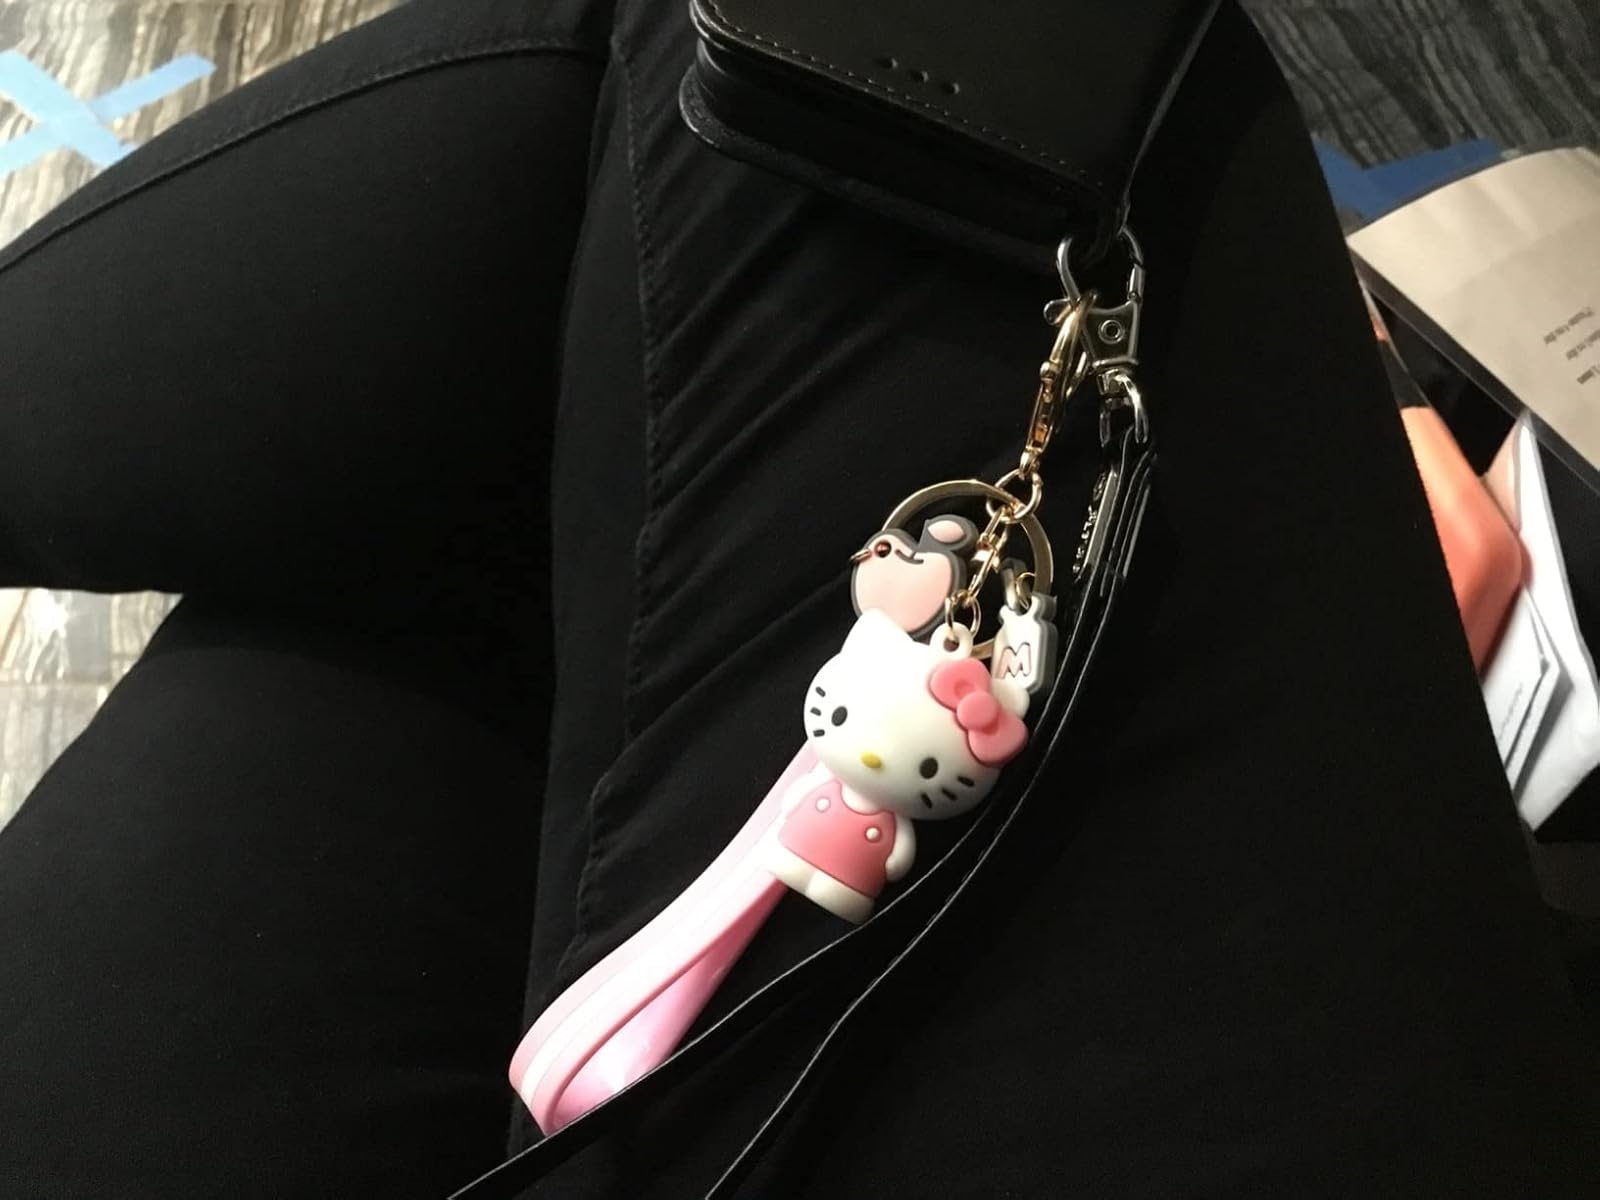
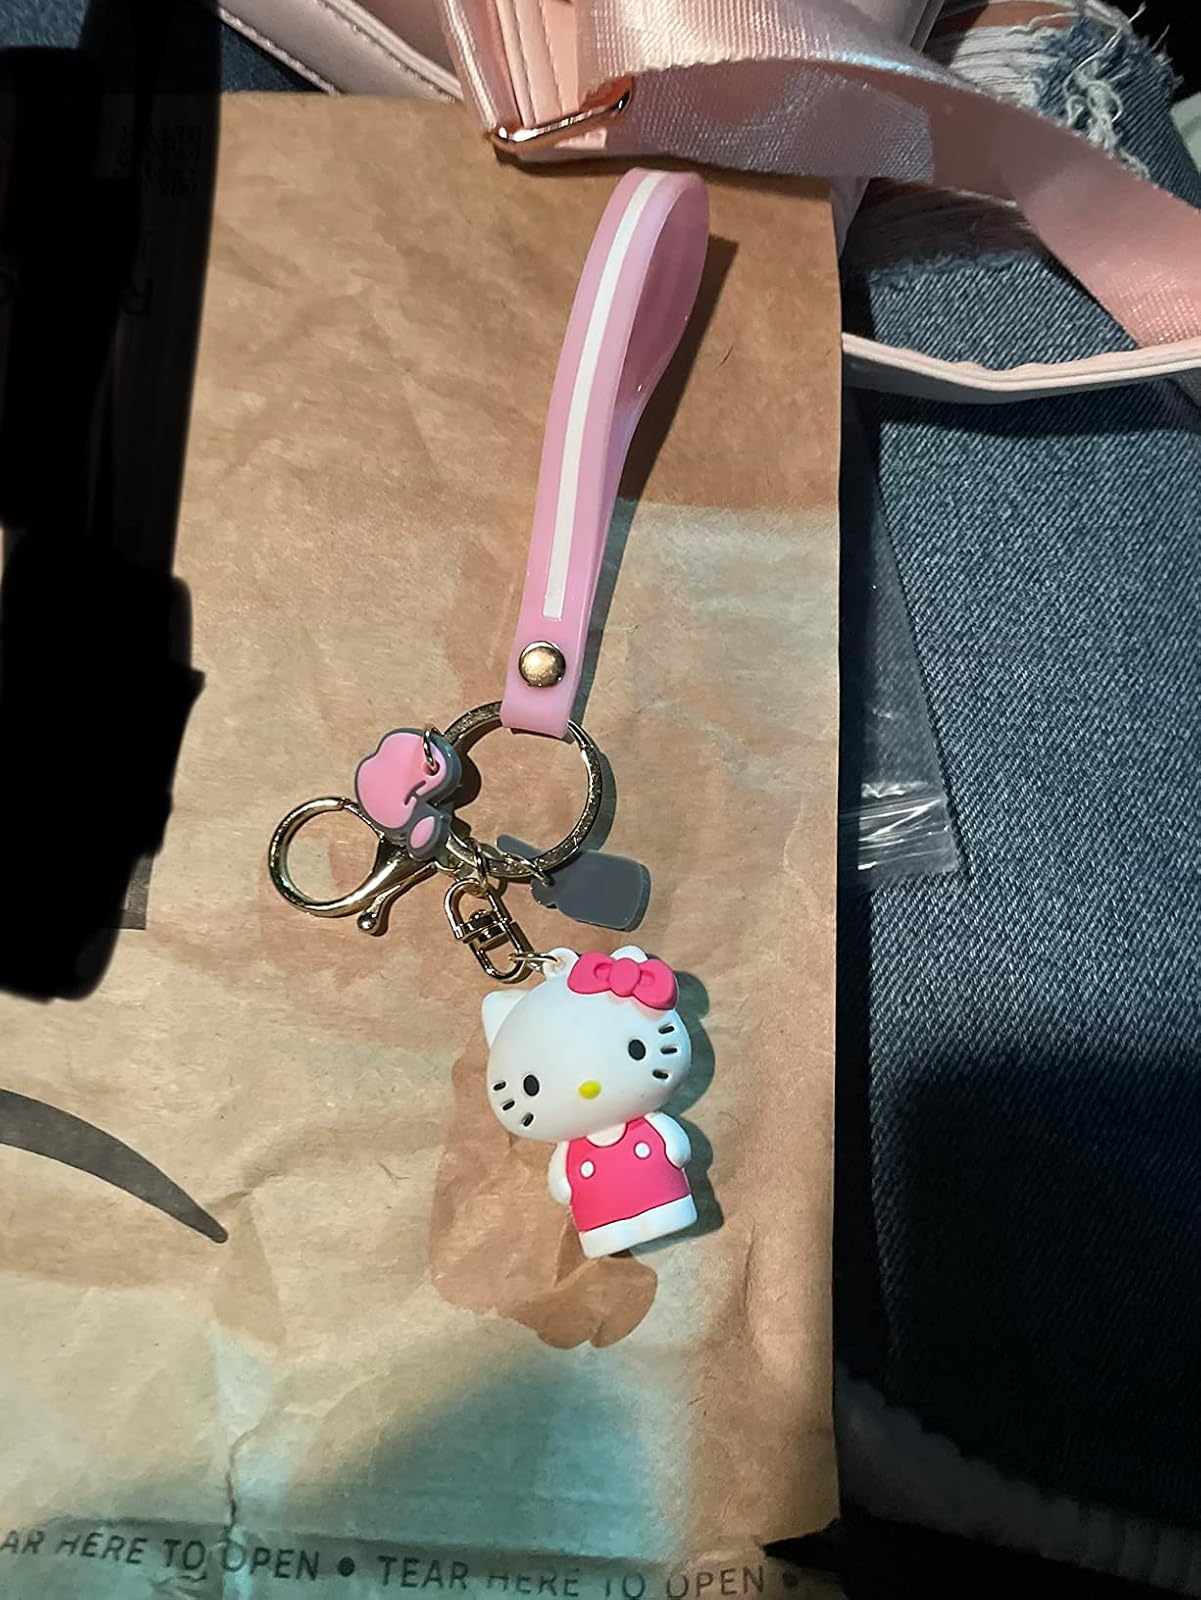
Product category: accessories_keychain
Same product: yes